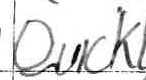
Label: quickly